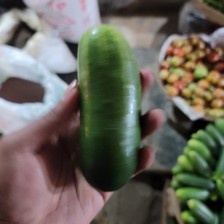
Label: cucumber